Anti-Soviet resistance by the Ukrainian Insurgent Army

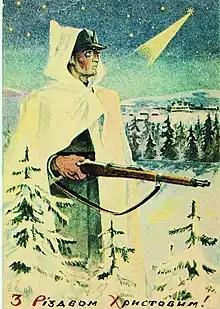
Christmas card made and distributed by the UPA 1945

On 29 February 1944, a UPA detachment attacked a Soviet convoy as it left the headquarters of the Thirteenth Army, mortally wounding 1st Ukrainian Front commander Mykola Vatutin. According to the most common version, near the village of Mylyatyn in the Ostroh district, a column was fired upon by a UPA detachment under the command of . The Soviet government responded to Vatutin's assassination just as harshly. The 1st Ukrainian Front allocated one cavalry division, reinforced by 20 armoured vehicles and eight tanks to fight the insurgents in March of that year. A battalion garrison was stationed in each district, and NKVD Internal Troops regiments were stationed in regional centers. In total, more than 30,000 NKVD soldiers were sent to fight the UPA. Some units arrived in Ukraine directly from Chechnya and Kalmykia, where deportations had just ended. In some villages, subordinate NKVD Destruction battalions were created. Ten armoured trains supported by amphibious groups arrived to protect the railways.